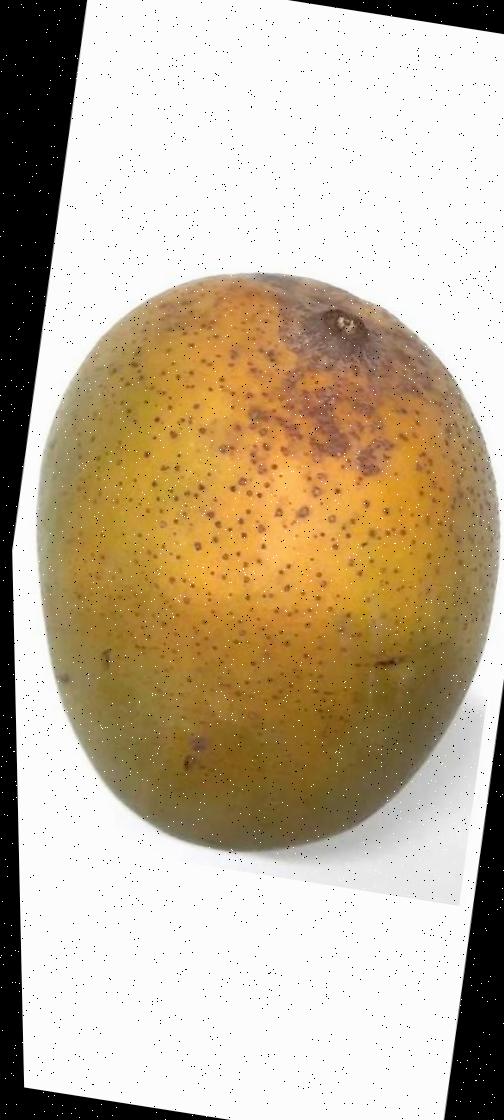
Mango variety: Himsagor